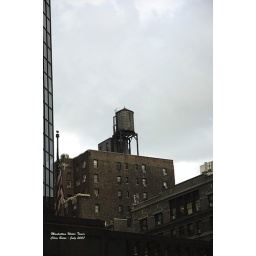
This water tower could be seen from the window of our hotel. Liked the tower stark against the cloudy sky.